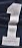
Number: 1